Indian Territory in the American Civil War

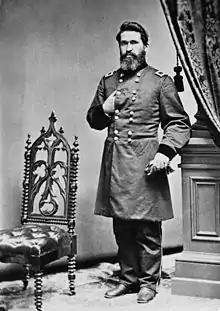
Major General James G. Blunt, commander of U.S. forces in the Indian Territory

In 1862, Union General James G. Blunt ordered Colonel William Weer to lead an expedition into the Indian Territory. The expedition included five white regiments, two Indian regiments and two artillery battalions, more than 5,000 men in all. The main objective of the expedition was to escort the Indian refugees who had fled to Kansas back to their homes in the Indian Territory; a secondary objective was to hold the territory for the Union. Weer's expedition departed from Baxter Springs, Kansas and met with early success at the Battle of Locust Grove in Indian Territory on July 3. The expedition camped at Locust Grove for two weeks, waiting for a Union supply train. One detachment from the main force moved on to Fort Gibson, causing the Confederates stationed there to withdraw. However, the Union supply train failed to arrive and supplies of food, forage and ammunition ran low. Weer dithered about what to do next and found solace in drinking heavily. The men under his command soon mutinied, arresting Weer and putting Colonel Frederick Salomon in command and bringing the expedition to an end before making any further progress into Indian Territory. The expedition encouraged the organization of three Indian Home Guard regiments in support of the Union.